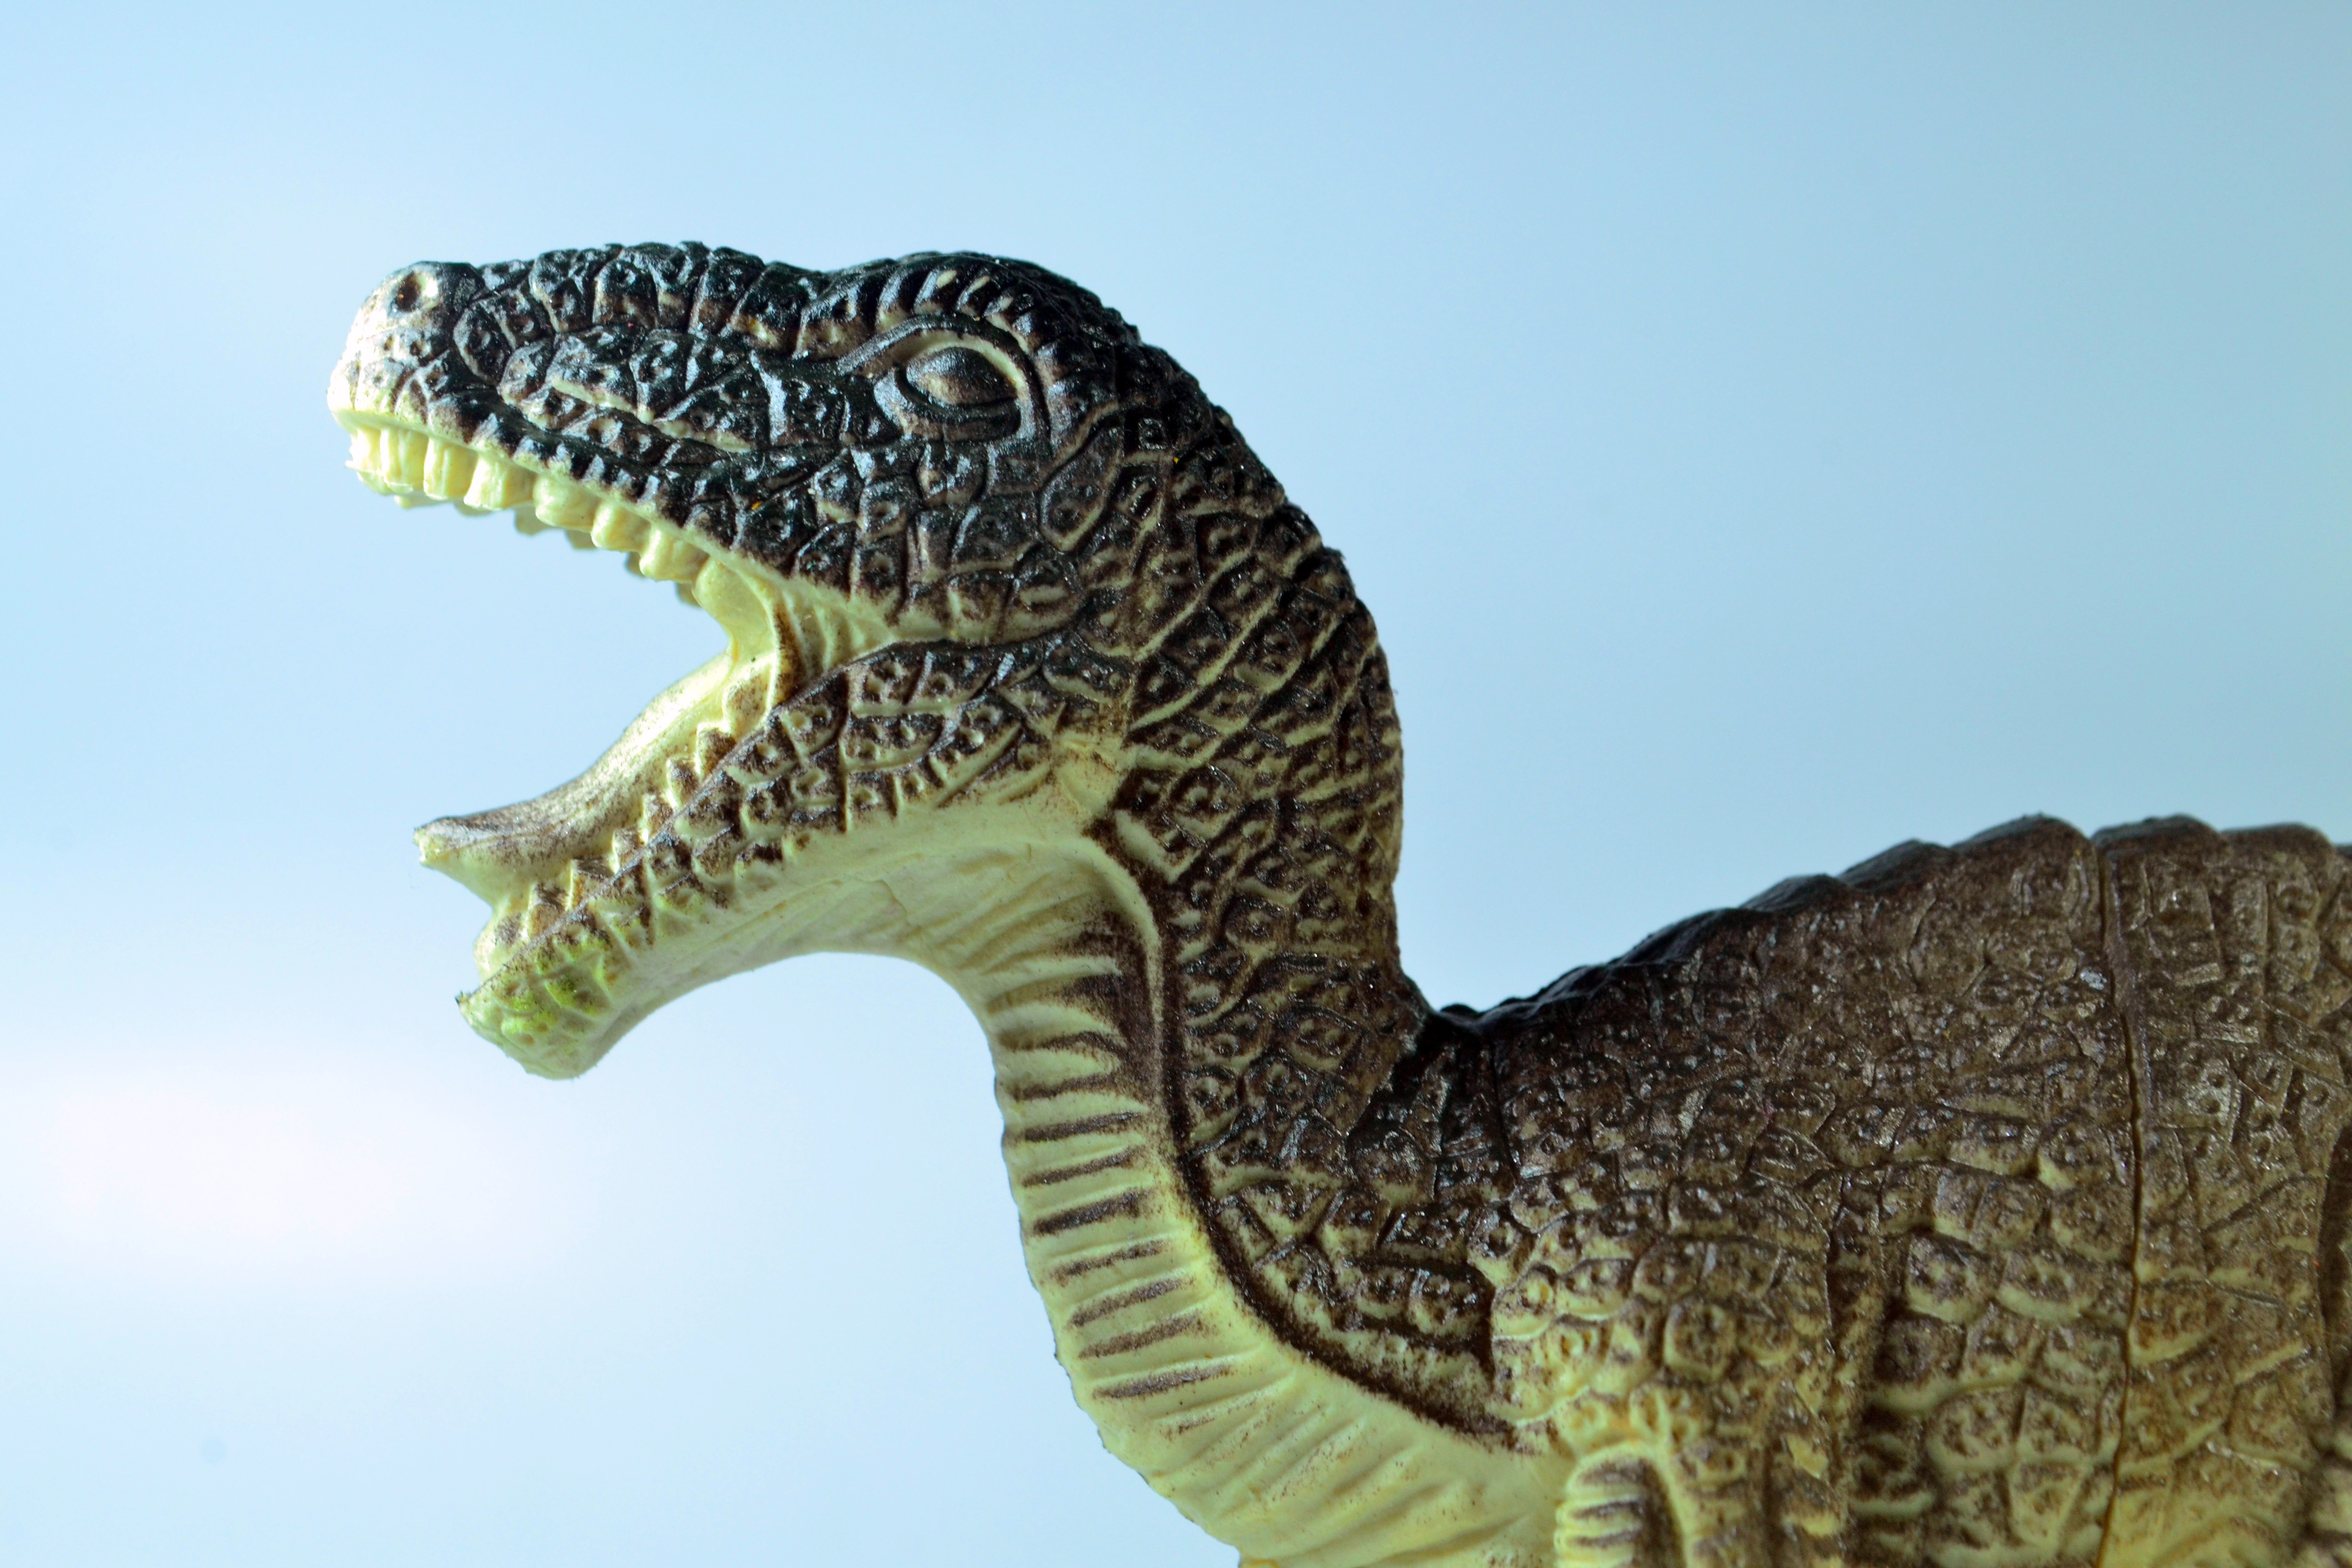
animal, wildlife, symbol, predator, reptile, toy, fauna, icon, dinosaur, tyrannosaurus, jurassic, velociraptor